Carla Connor

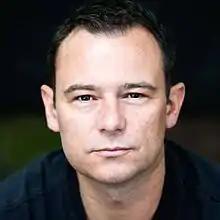
Carla was involved in a relationship storyline with Frank Foster played by Andrew Lancel ("pictured").

Carla is stated to have been born on 3 January 1975 in Manchester. She was born into a world of alcohol and drugs, which Sharon sold from Carla's pram. Sharon had plenty of boyfriends and, a few years after Carla was born, she gave birth to her second child, Rob (Marc Baylis). She went on to marry George, who mistreated Carla and Rob and was hated by them. Carla's best friends growing up were Michelle (Kym Marsh), Paul (Sean Gallagher) and Liam Connor (Rob James-Collier) who lived in the nicer part of the estate. Carla later married Paul in 1999 and left her family. Rob was later sent to Strangeways prison for armed robbery in 2004. Carla's family also used to know the Kerrigans as they were part of the Connor family. The Kerrigans included Tom (Philip McGinley) who later appeared on the street.